Hamidreza Aliasgari

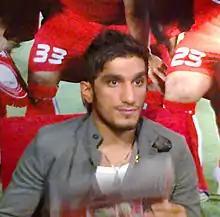
Aliasgari in 2011

Hamidreza Aliasgari (born 25 May 1990) is an Iranian football midfielder. His uncle is Abdulali Ali-Asgari.